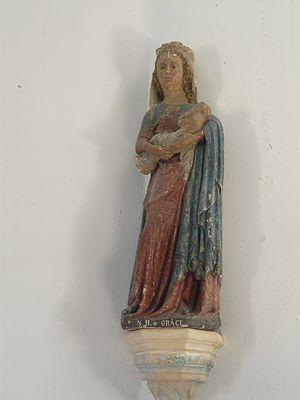
Vierge allaitante de la Chapelle de la Magdeleine au Gâvre
Le Gâvre est une commune française de l'Ouest de la France, située dans le département de la Loire-Atlantique, en région Pays de la Loire.